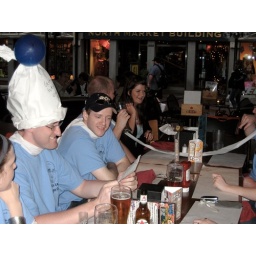
Our table wrapped in toliet paper